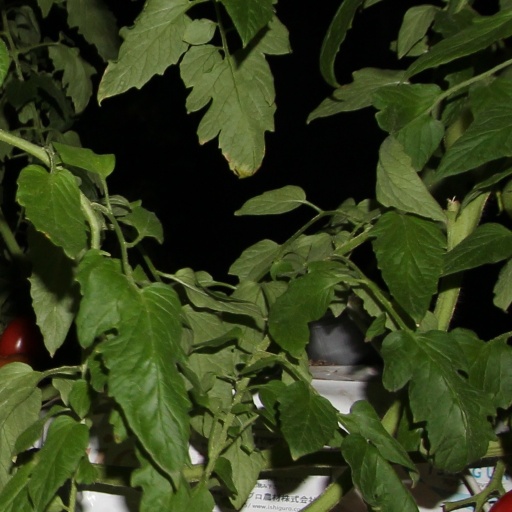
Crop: tomato